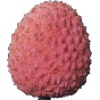
Label: Lychee 1